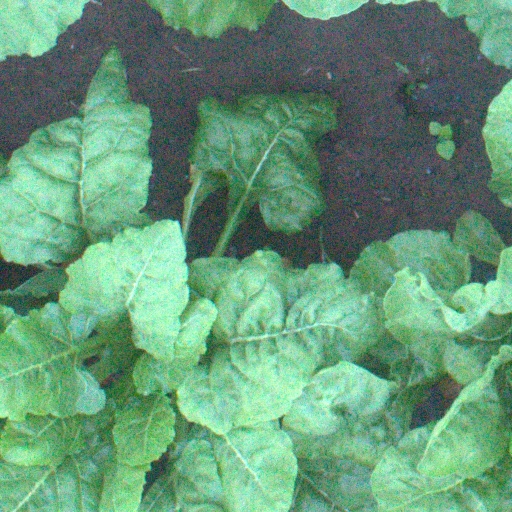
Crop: sugar beet